Legislative violence

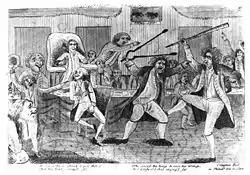
"Congressional Pugilists", a 1798 political cartoon depicting the fight between Griswold and Lyon.

Federalist Congressman Roger Griswold of Connecticut attacked Democratic-Republican Party Representative Matthew Lyon of Vermont with a hickory walking stick in the chambers of the United States House of Representatives. Griswold struck Lyon repeatedly about the head, shoulders, and arms while Lyon attempted to shield himself from the blows. Lyon then turned and ran to the fireplace, took up a pair of metal tongs, and, having armed himself thus, returned to the engagement. Griswold then tripped Lyon and struck him in the face while he lay on the ground, at which point the two were separated. After a break of several minutes, however, Lyon unexpectedly pursued Griswold again with the tongs, and the brawl was re-ignited.